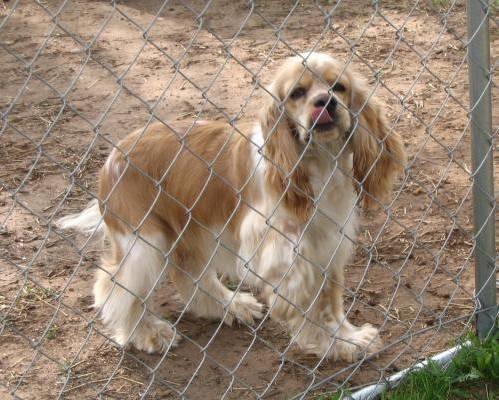
dog